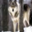
Label: wolf